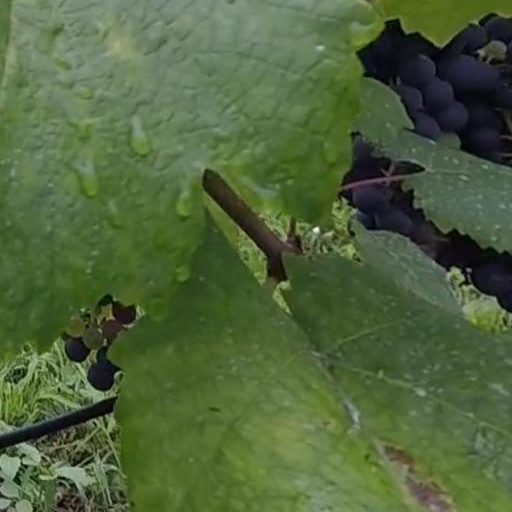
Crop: grape